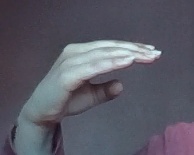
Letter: jeem